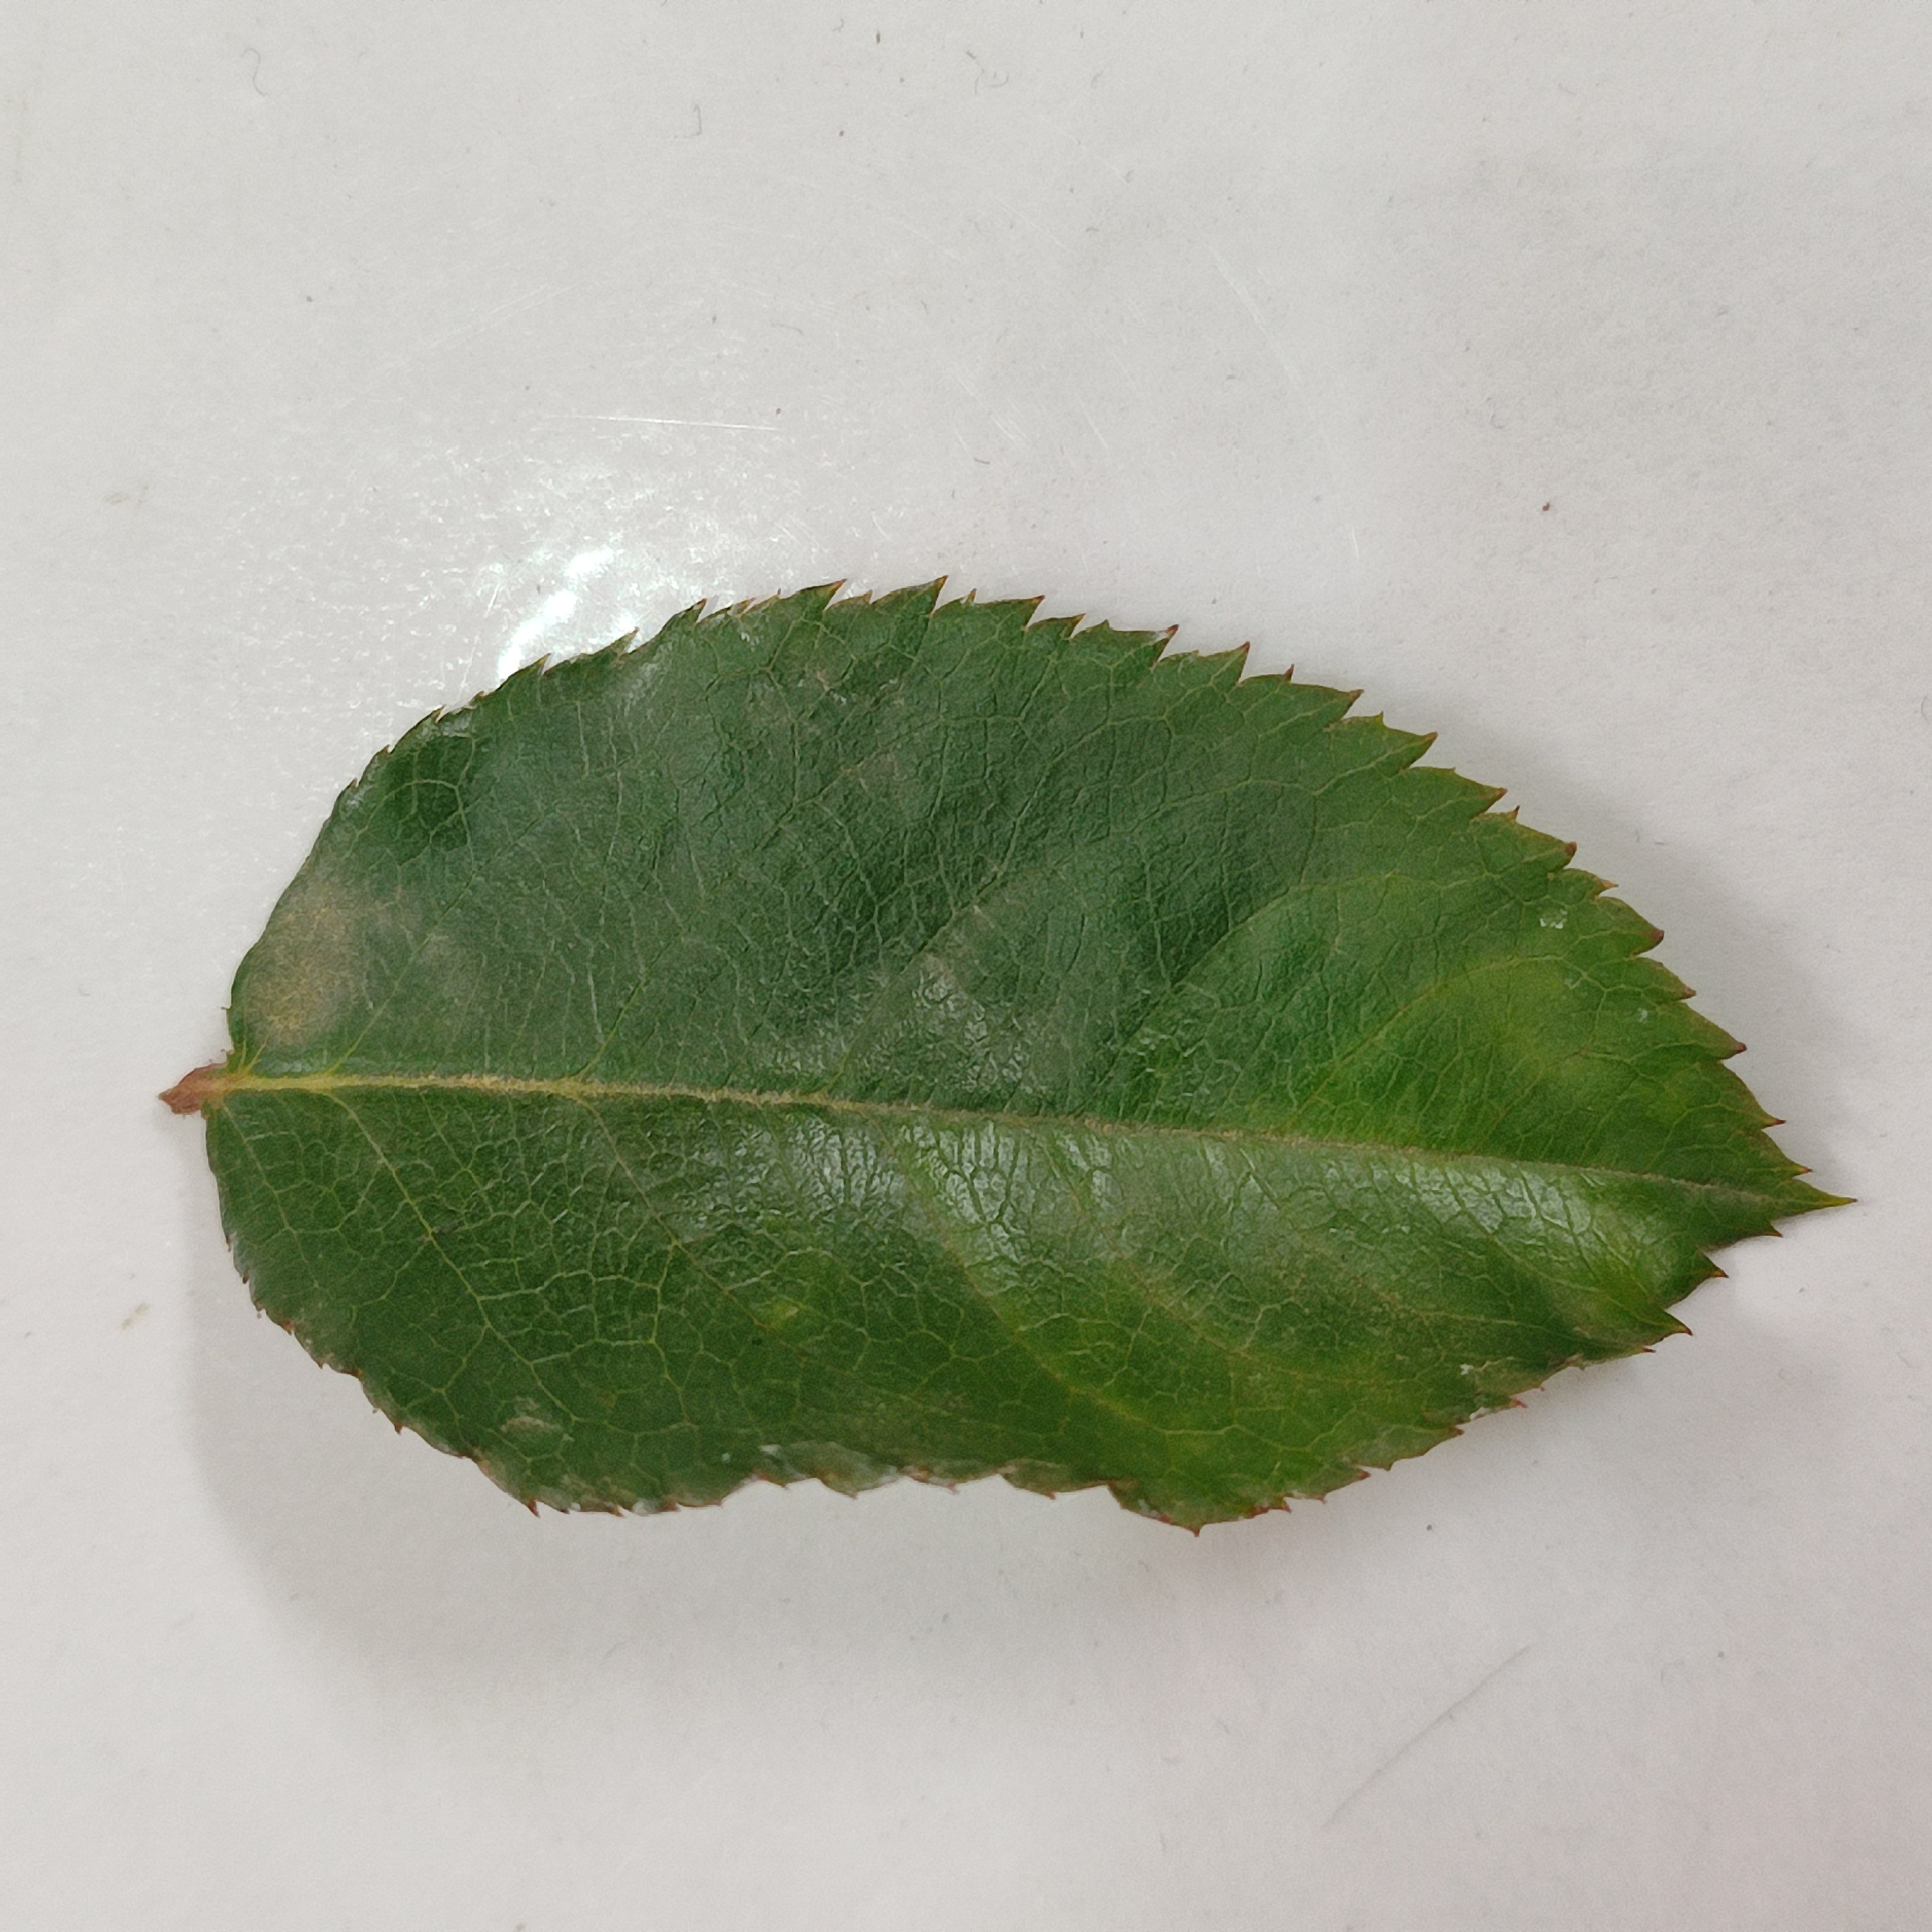
Label: Healthy Leaf